The Darkness (band)

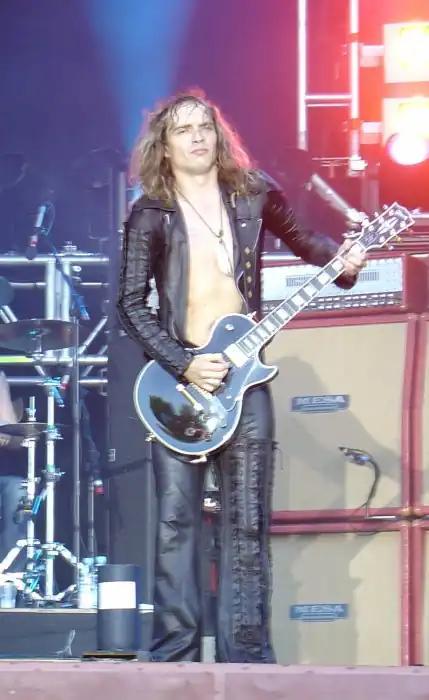
Justin Hawkins at Ankkarock, Finland

The Darkness took inspiration for some of their work from the local north Suffolk area, including "Black Shuck" which mentions the nearby village of Blythburgh.